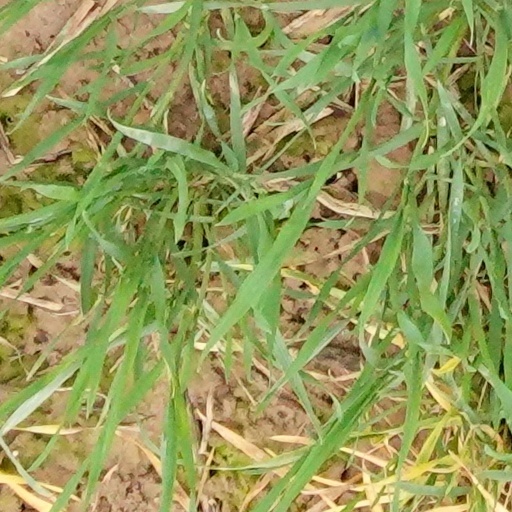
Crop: wheat